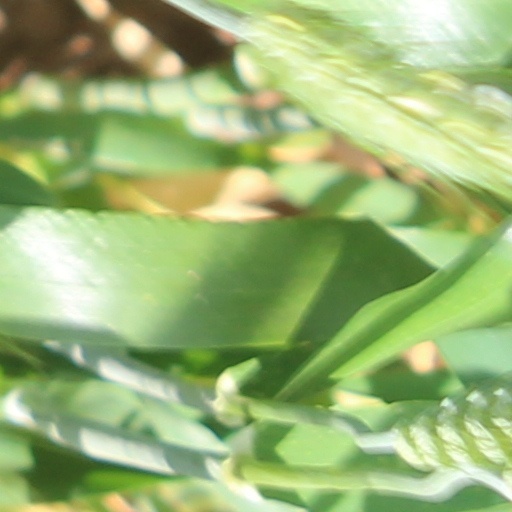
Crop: wheat